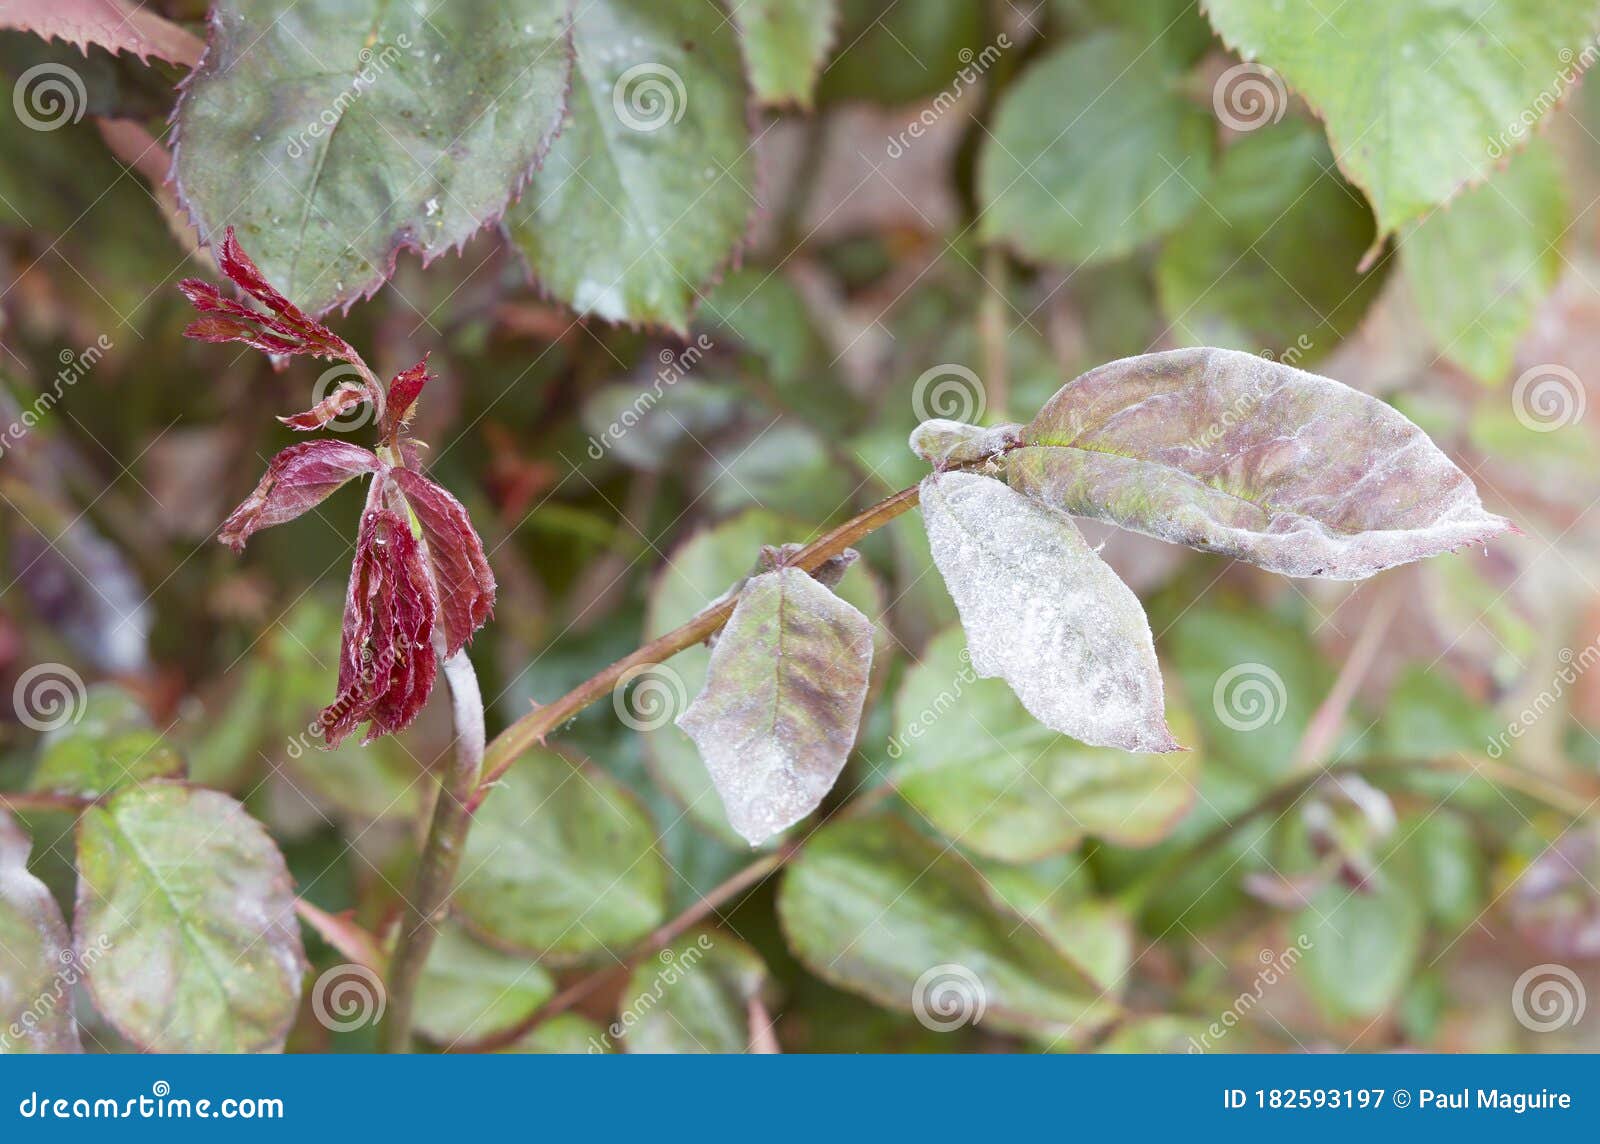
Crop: cherry
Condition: powdery_mildew